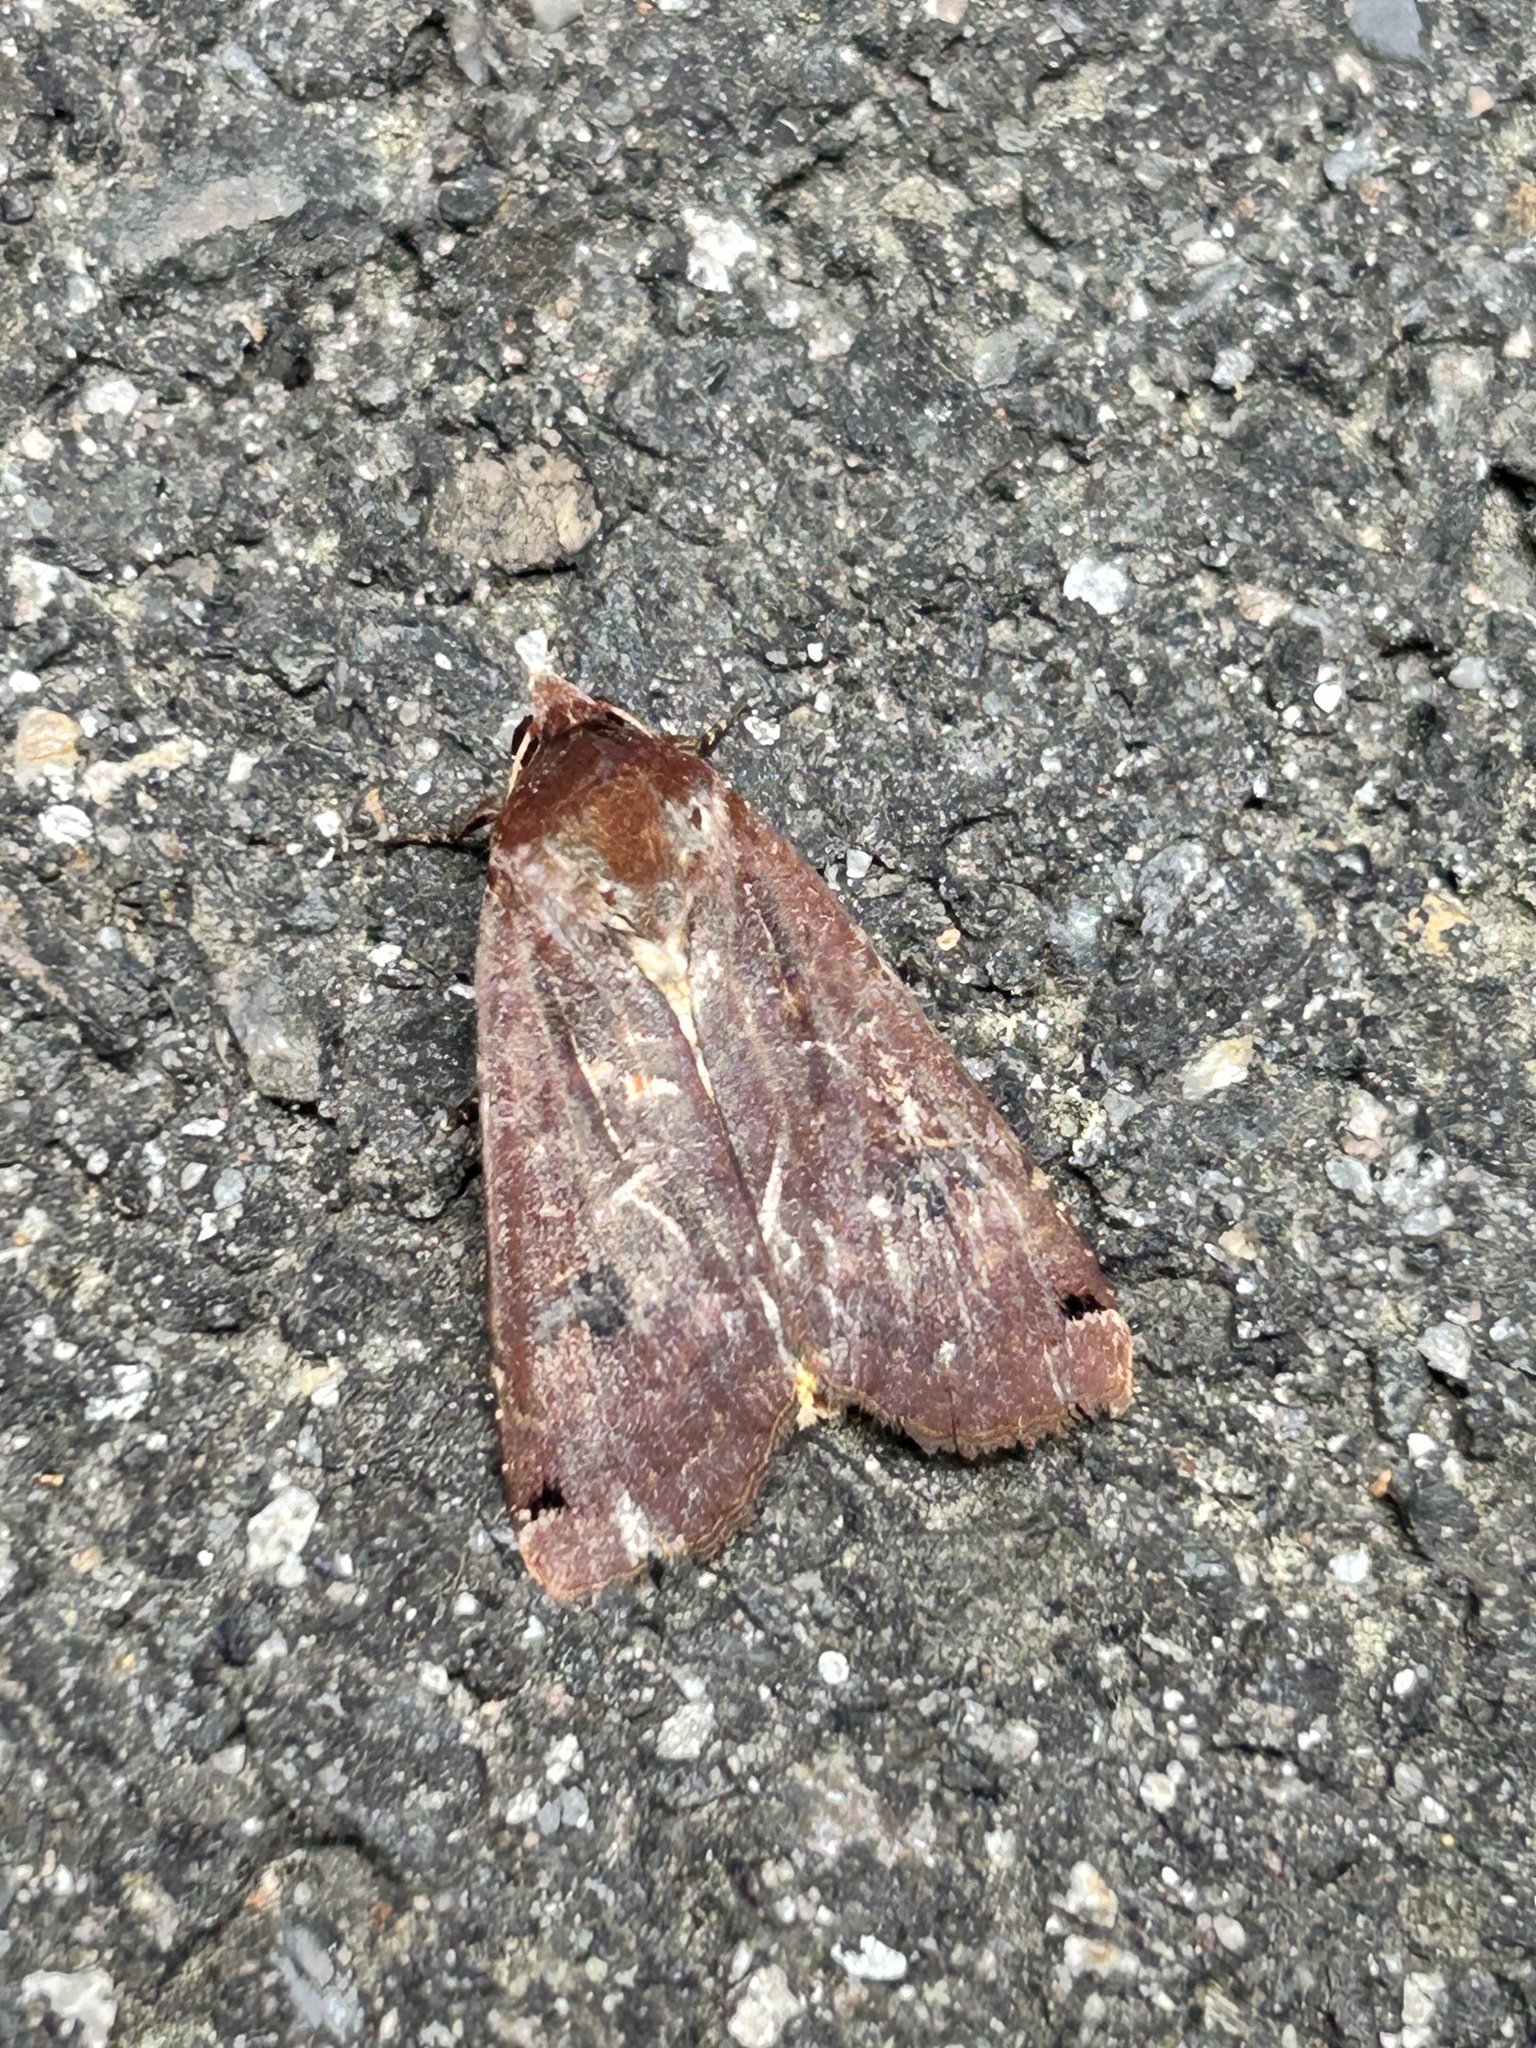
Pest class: cutworms